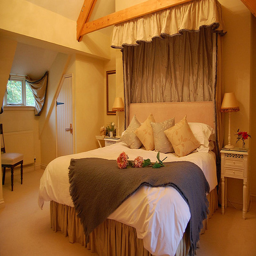
A bed sitting inside of a bedroom next to a lamp.
Two flowers are on the blanket across a bed.
A bed in an elegant room with roses on the edge
Roses laid on the sheets of a bed.
This is a beautiful bed with flowers and sheets on it.